Junji Kinoshita

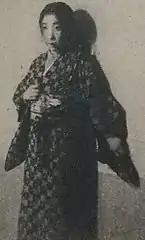
Yasue Yamamoto in 1929

Kinoshita belonged to theatre movement called "shingeki" (新劇). In "Shingeki" history, following World War II there were some large companies such as "Haiyūza" (俳優座) and "Bungakuza" (文学座) in addition to smaller groups of passionate theatre people. One small groups was called "Budō no Kai" (ぶどうの会), which was formed in 1947 by , with the help of some of her colleagues. The group’s name became both a symbol of Greek tragedy and something that their young audiences could relate to. Their activities soon moved from radio to theatre. In January 1950, "Yuzuru (Twilight Crane)", which was written by Kinoshita, premiered. The play was produced frequently during the postwar period.